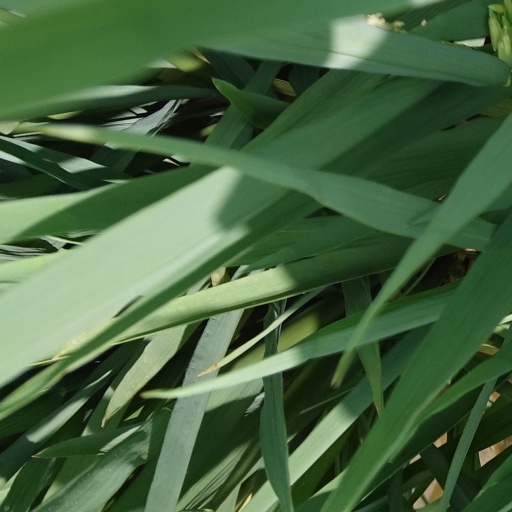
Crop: rice